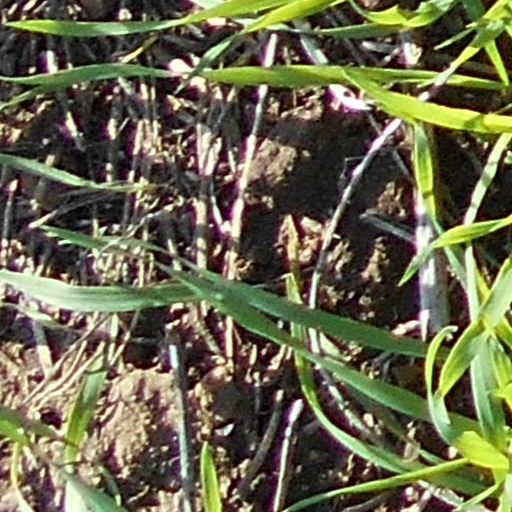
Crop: wheat